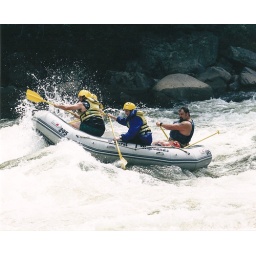
As a white water rafting guide. I'm wearing the blue life vest in the back of the raft.